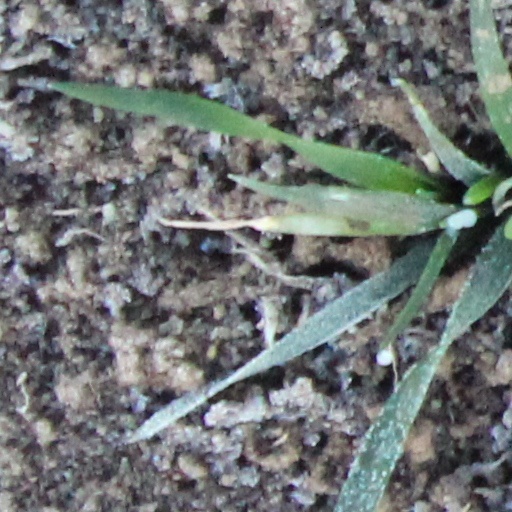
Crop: wheat